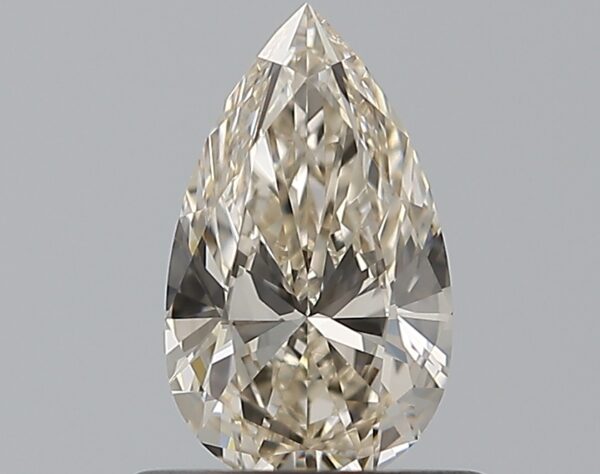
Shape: pear
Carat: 0.6
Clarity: VVS1
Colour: L
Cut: EX
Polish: EX
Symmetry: VG
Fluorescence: N
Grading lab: GIA
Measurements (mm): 7.73 x 4.56 x 2.73